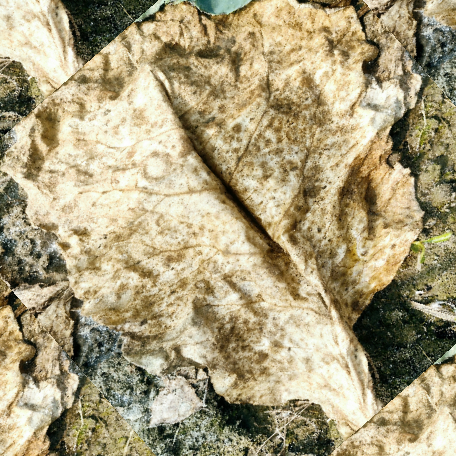
Label: Downy Mildew